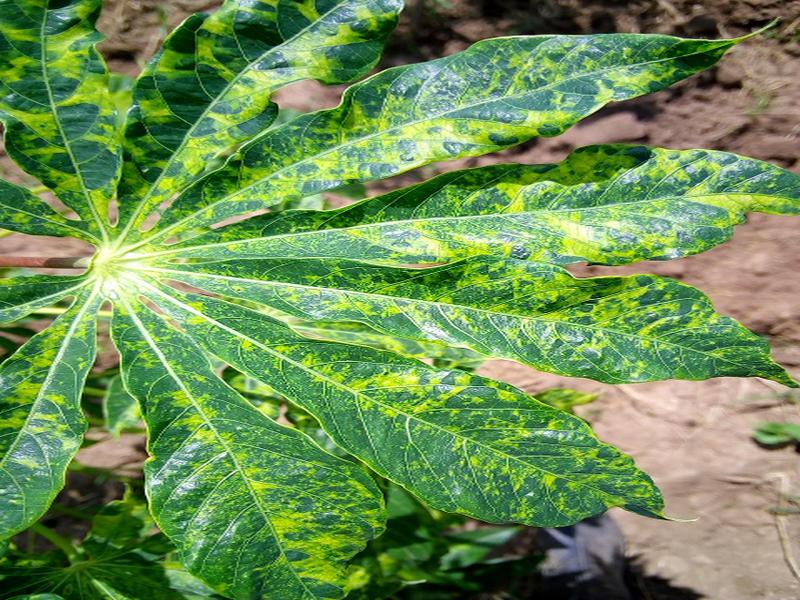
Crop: cassava
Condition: mosaic_disease